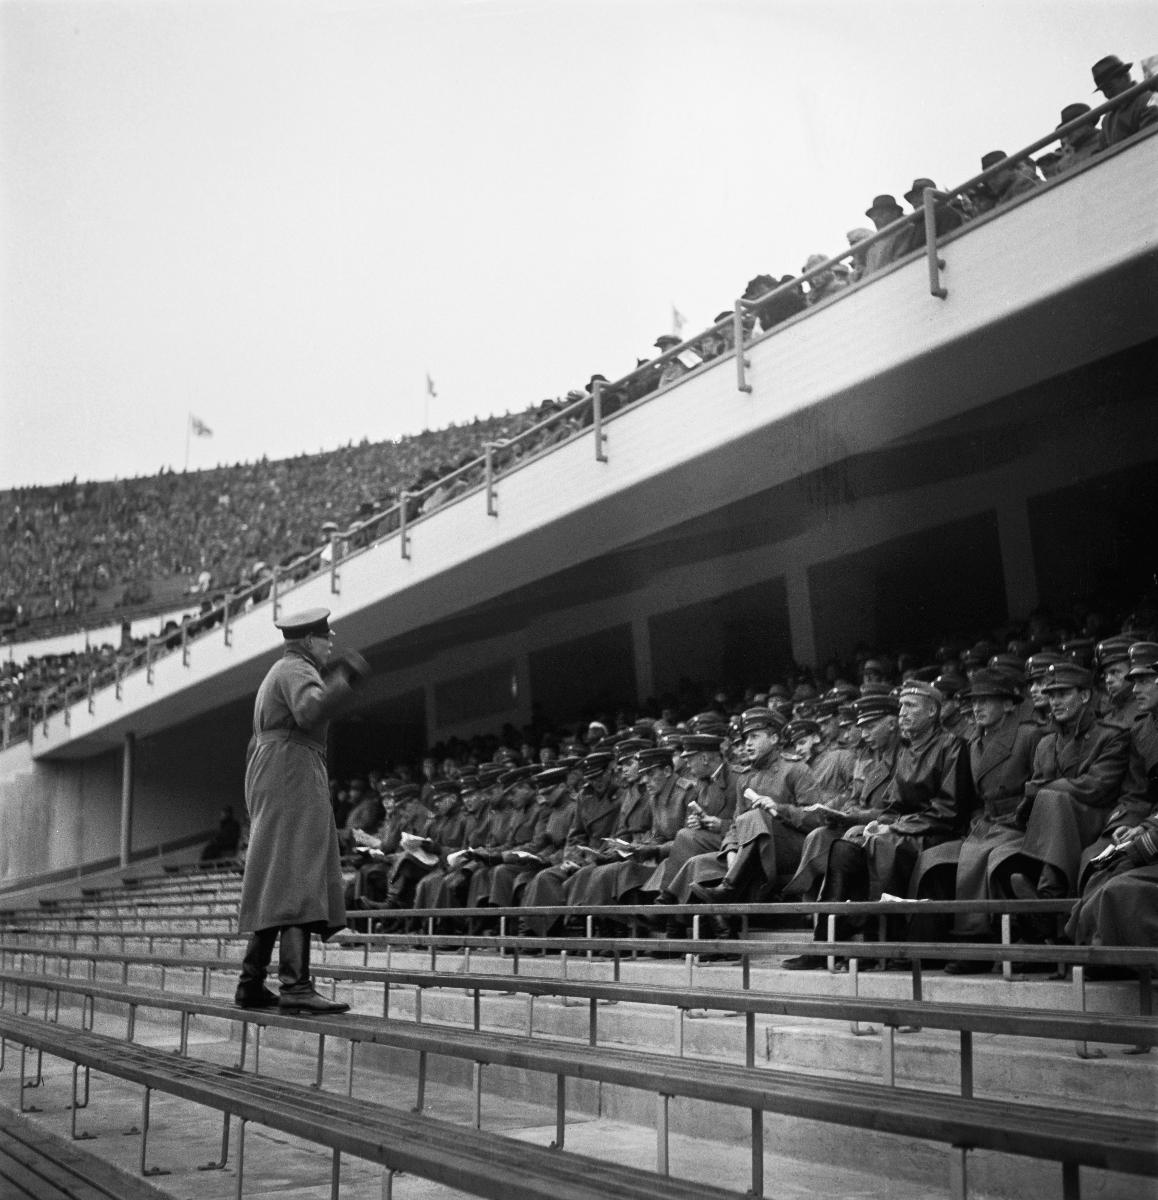
Saksa, Ruotsi ja Suomi -maaottelu Helsingissä vuonna 1940
The international athletics match of Germany, Sweden and Finland in Helsinki in 1940
sisällön kuvaus: Saksa, Ruotsi ja Suomi-maaottelu yleisurheilusta käytiin Helsingin olympiastadionilla vuonna 1940. Ottelun voittaja oli Ruotsi, toiseksi tuli Saksa ja kolmanneksi Suomi. content description: Germany, Sweden and Finland's international athletics match took place at the Helsinki Stadium in 1940. The winner of the match was Sweden, Germany was second and Finland was third.
Kuvaaja: Uomala, Vilho, kuvaaja
Vuosi: 1940
Paikka: Suomi, Uusimaa, Helsinki
Aiheet: yleisurheilukilpailut; yleisurheilu; maaottelut; urheilutapahtumat; Helsingin olympiastadion; track and field; international matches; friidrott; landskamper